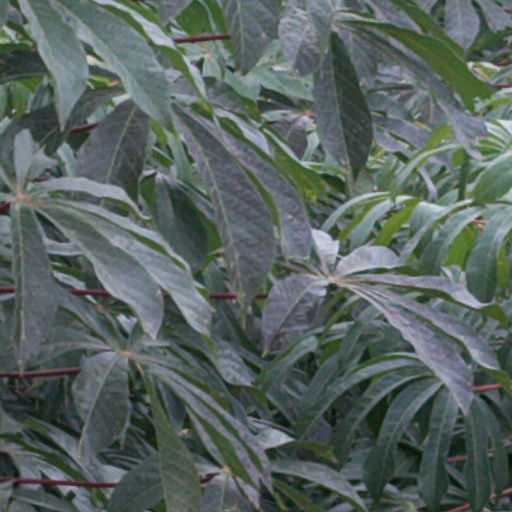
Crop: cassava